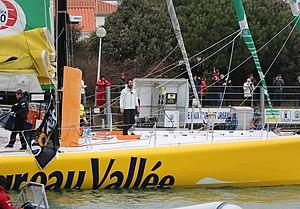
Arrivée de Louis Burton aux Sables D'Olonne lors du Vendée Globe 2016-2017
Louis Burton, né le 4 juin 1985 à Ivry-sur-Seine, est un navigateur et homme d’affaires français.